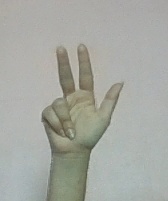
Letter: al